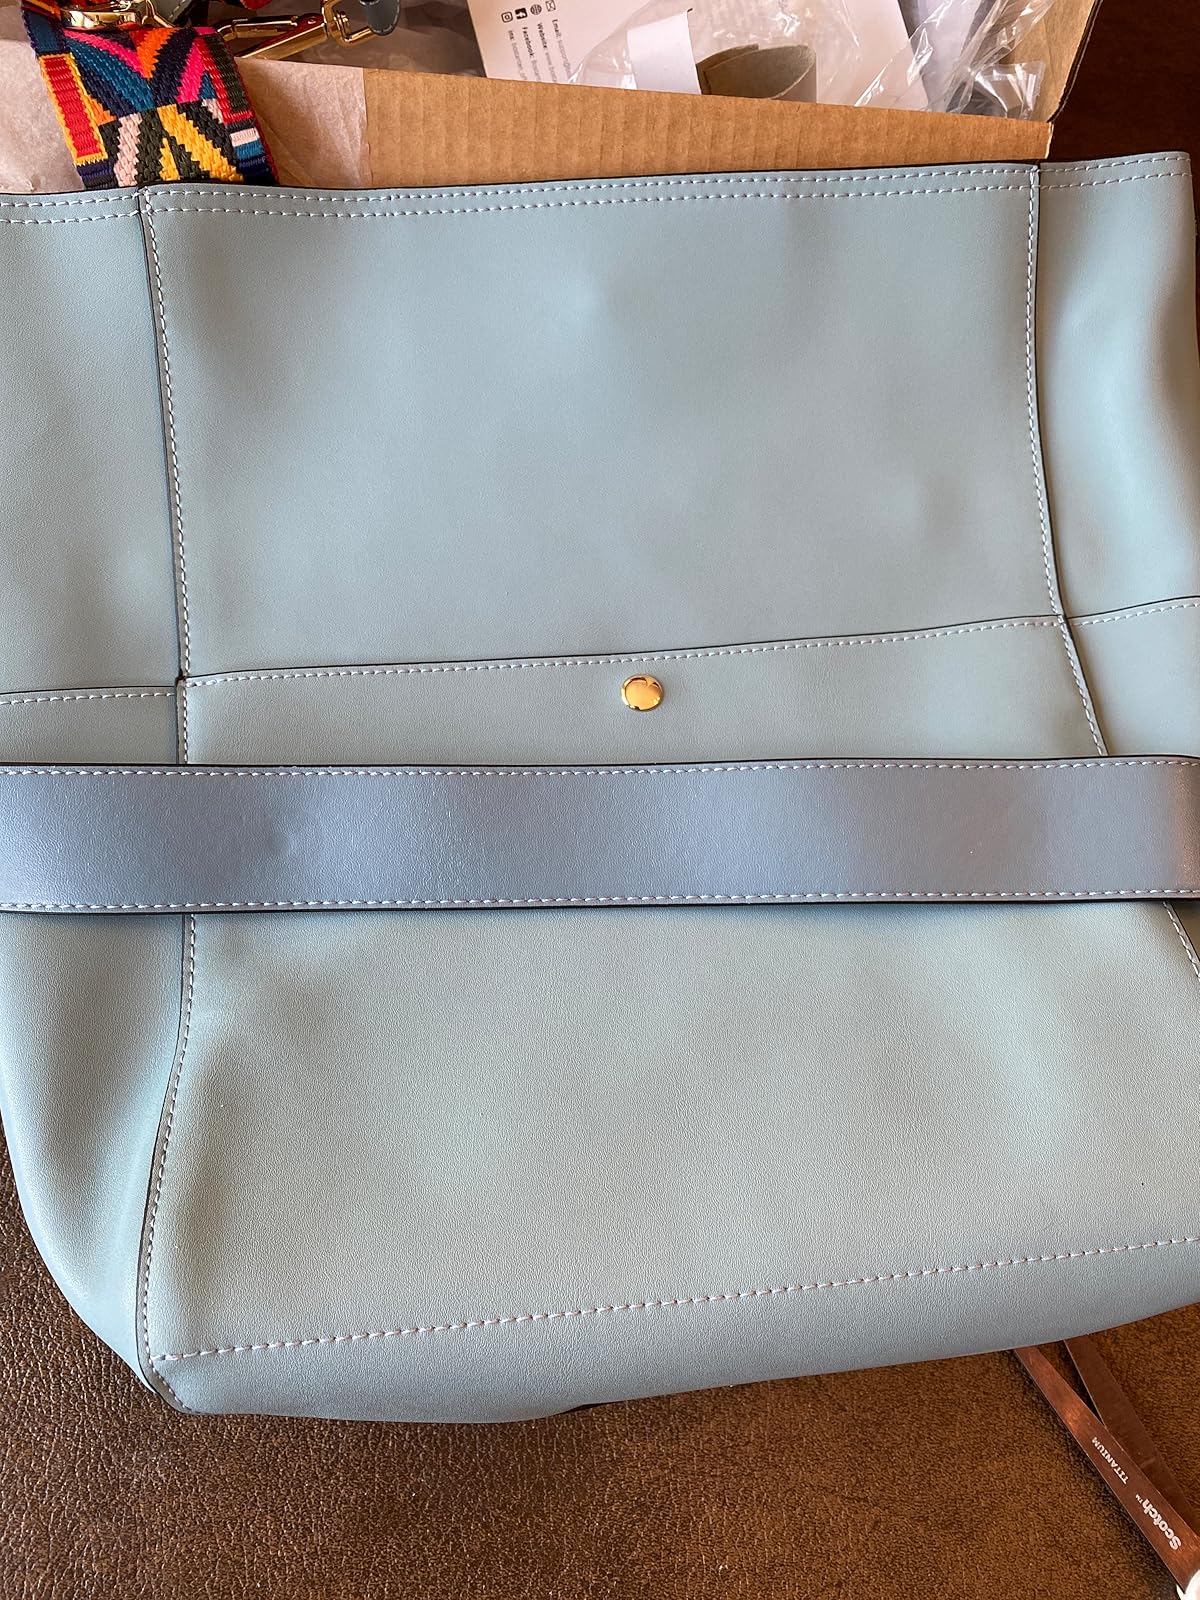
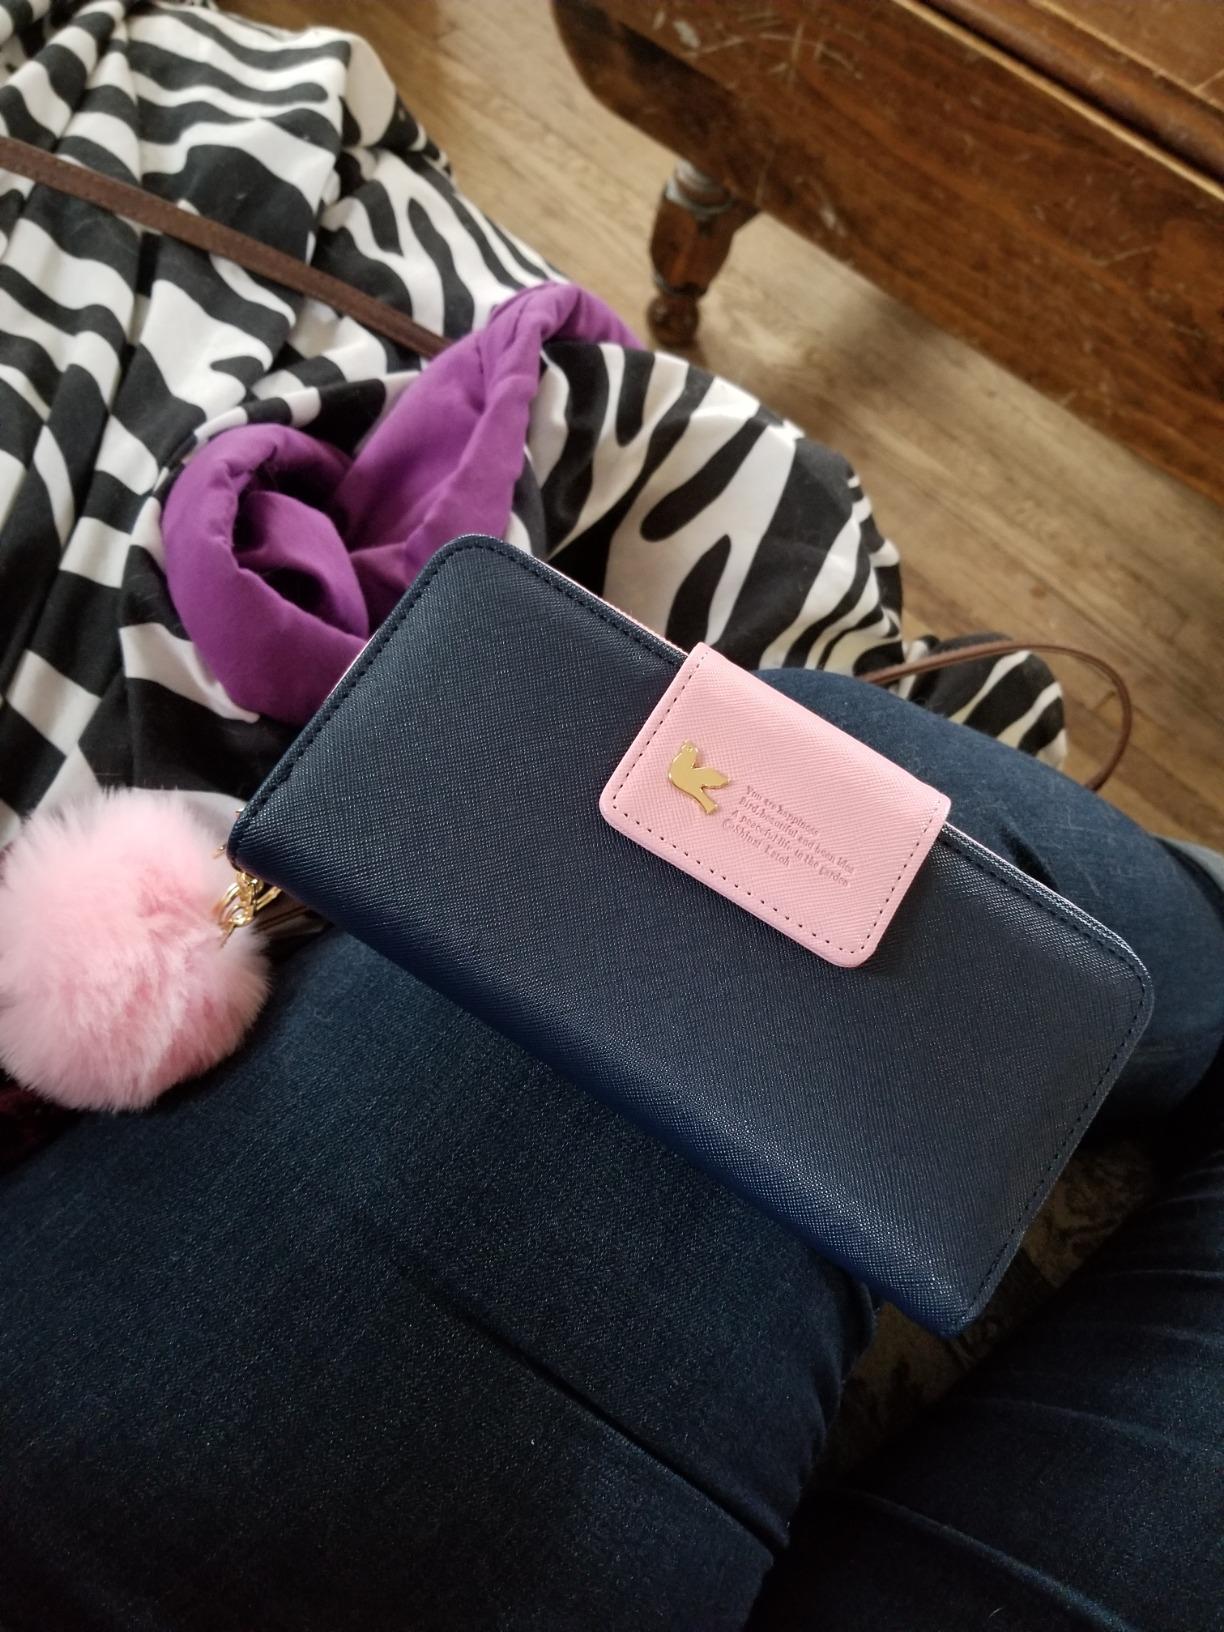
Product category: accessories_handbag
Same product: no